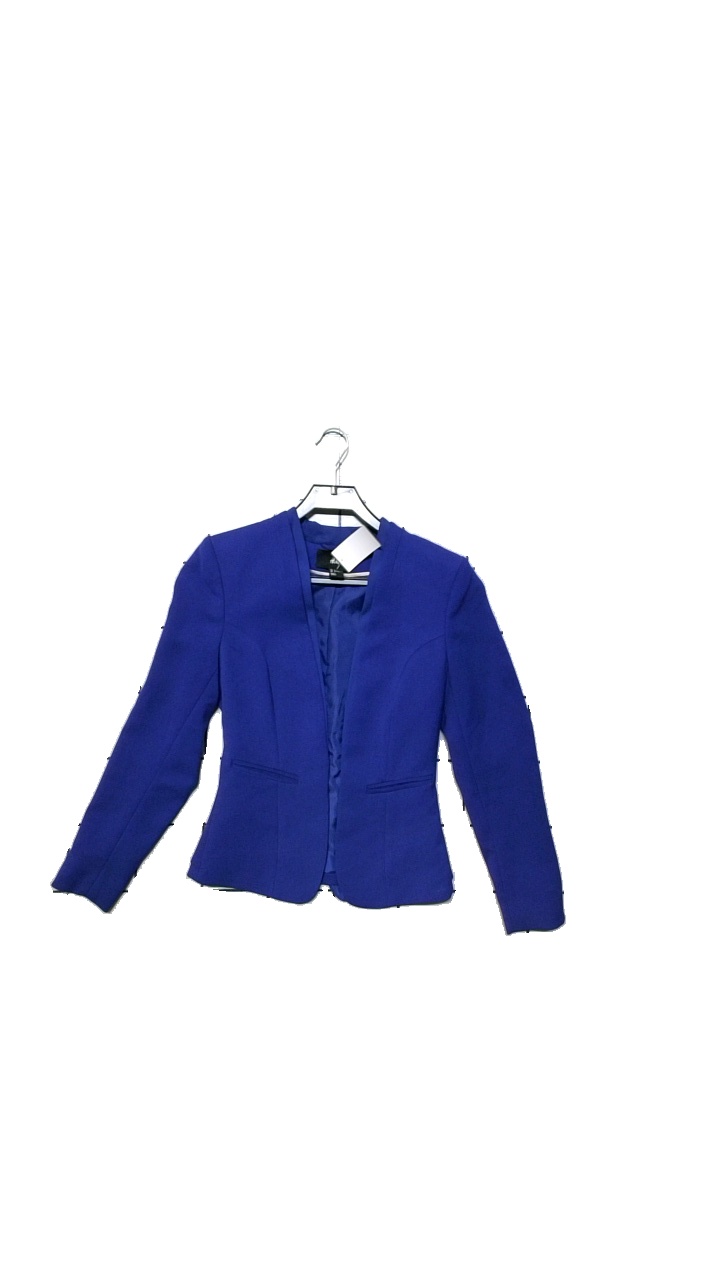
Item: Blazer (Ladies)
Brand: H&m
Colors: Purple
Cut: Regular
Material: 33%Viscos,66%Polyester,1%Elastan
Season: All
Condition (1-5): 4
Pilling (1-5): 5
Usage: Reuse
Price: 100-150